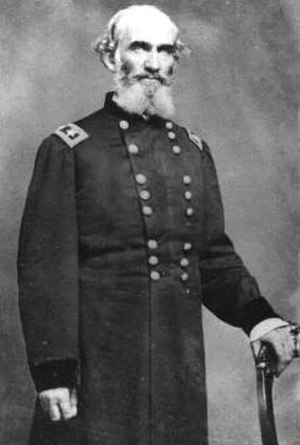
Andrew Jackson Smith
Andrew Jackson Smith var en amerikansk general under den amerikanske borgerkrig, som efterhånden fik kommandoen over et armekorps. Han huskes mest for at have slået Sydstatsgeneralen Nathan Bedford Forrest's styrke på flugt i Slaget ved Tupelo, Mississippi den 14. juli 1864. Det var det værste nederlag, som Forrest nogensinde måtte indkassere.